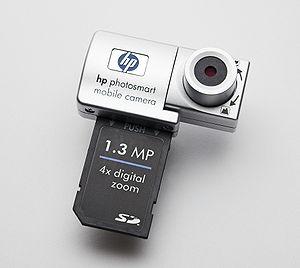
Appareil photo numérique acceptant des cartes SDIO.